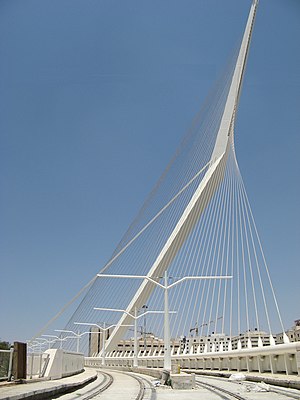
Jerusalem Light Rail / Billedegalleri
Jerusalem Light Rail er en letbane-linje i Jerusalem, der åbnede i 2011. Den begyndte at blive bygget i 2002 og stod færdig i 2010 efter mange meget store problemer, og det oprindelige byggefirmas konkurs.